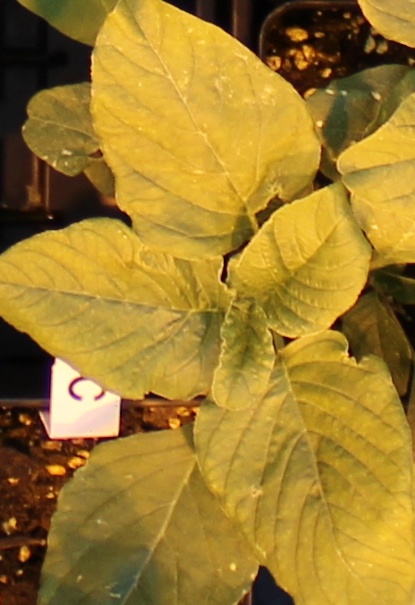
Label: Redroot Pigweed